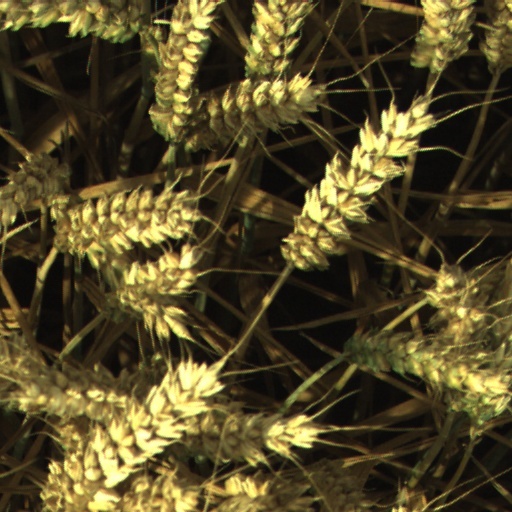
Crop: wheat